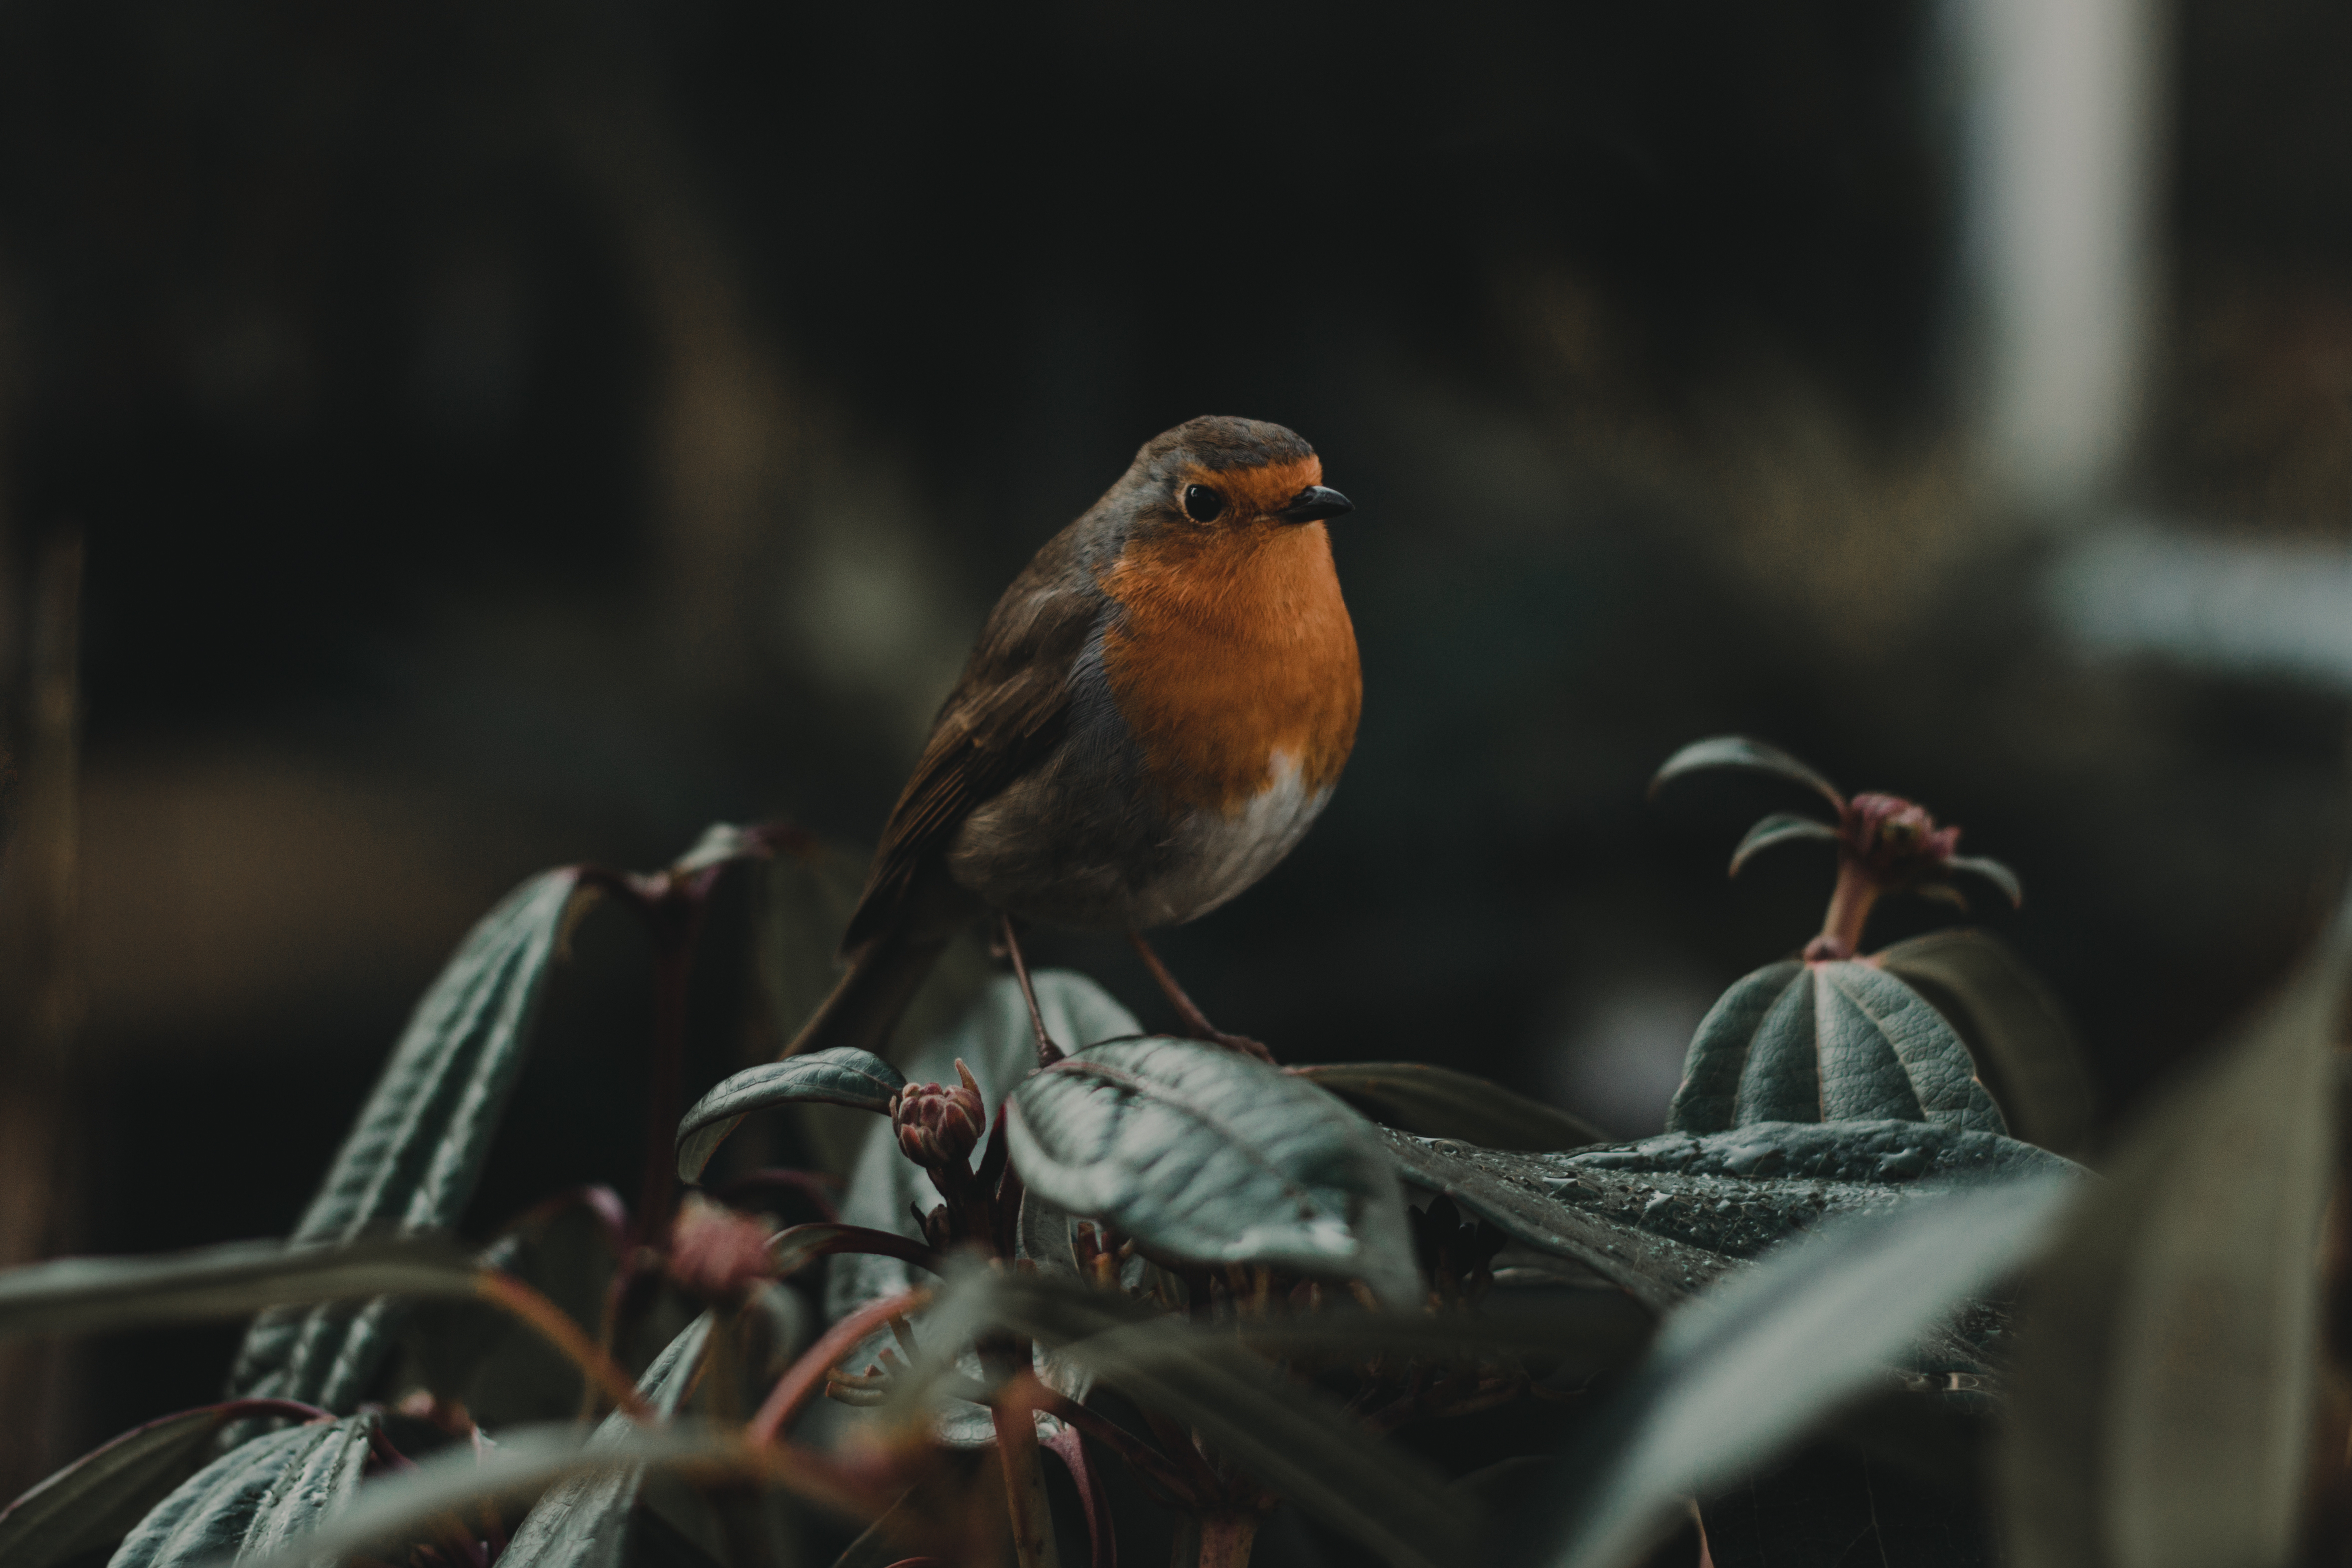
nature, branch, bird, leaf, wildlife, beak, sitting, perch, robin, fauna, close up, vertebrate, sparrow, finch, house sparrow, old world flycatcher, perching bird, emberizidae, european robin